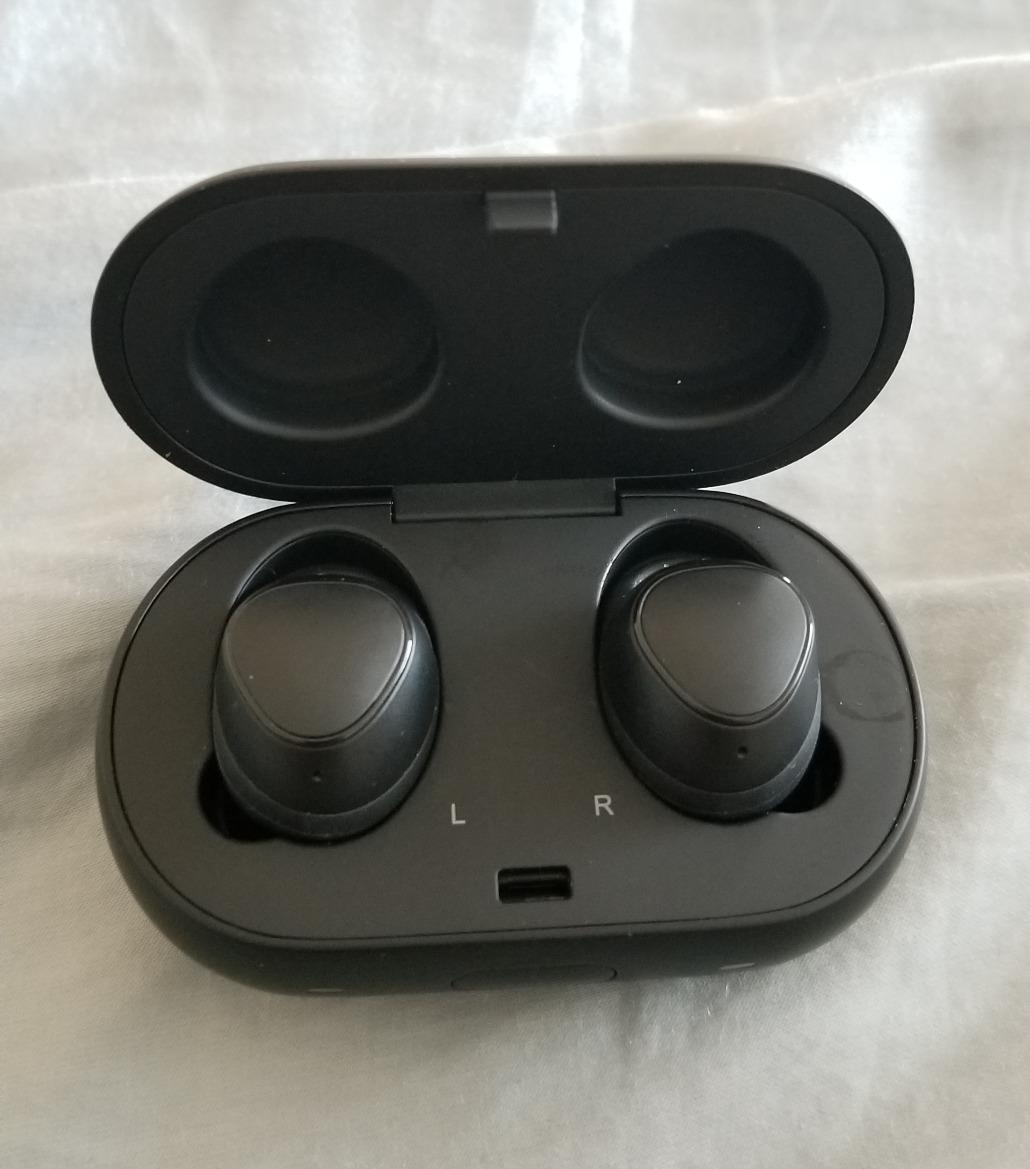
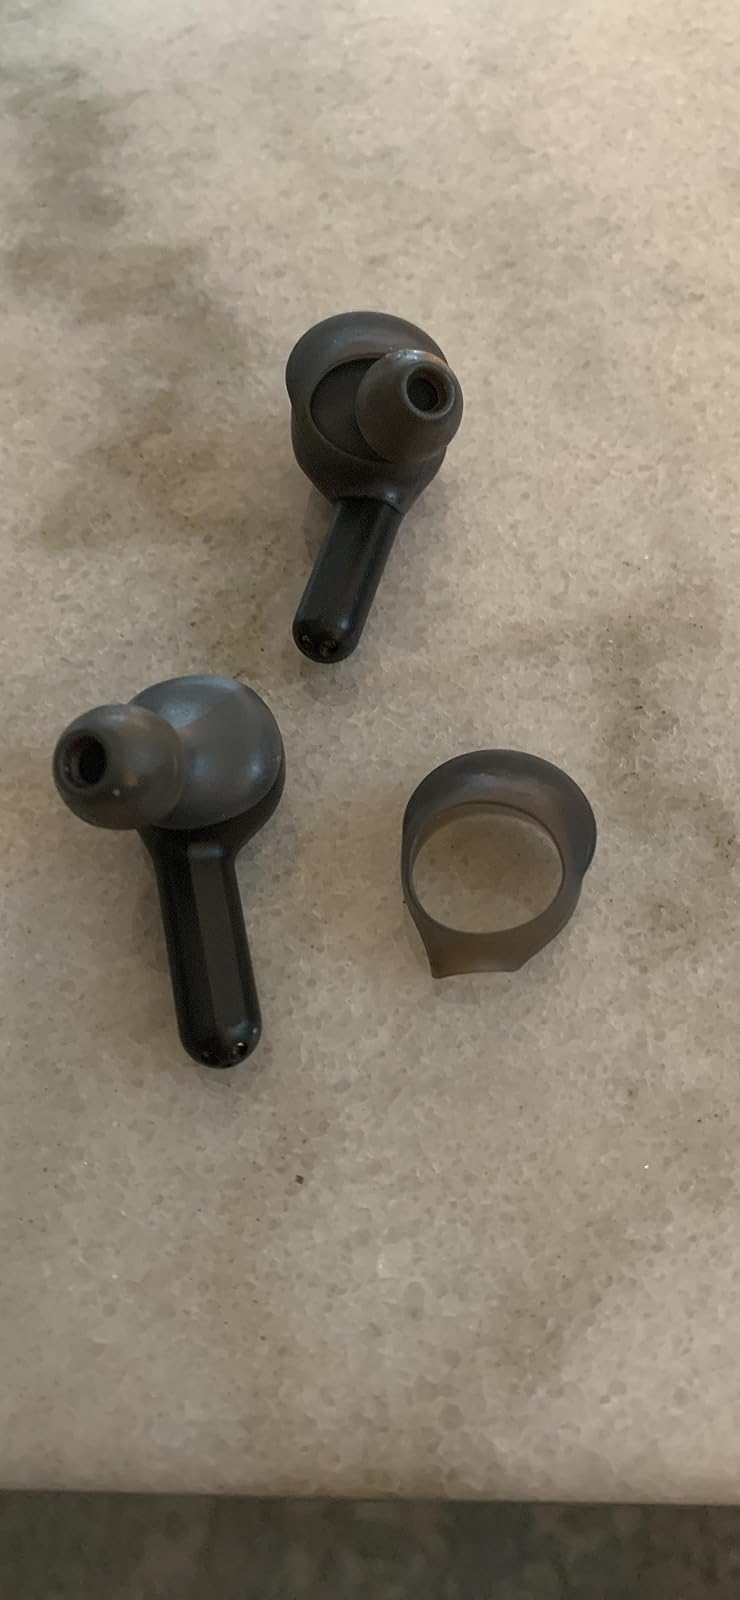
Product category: earbuds
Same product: no